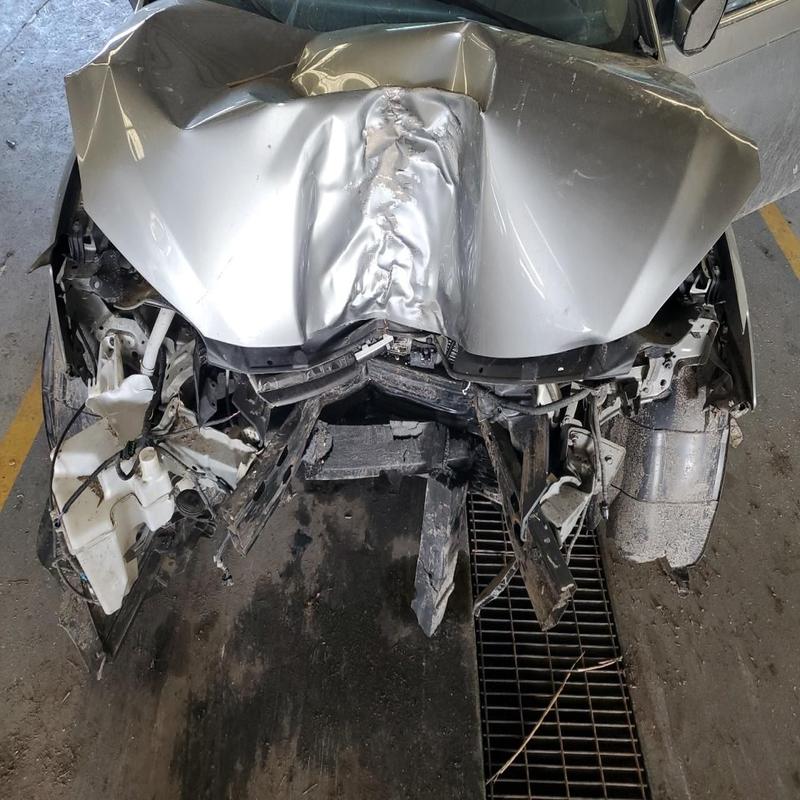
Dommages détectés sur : plaque d'immatriculation avant, pare-choc avant, feu avant droit, feu avant gauche, capot, aile avant droite, aile avant gauche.
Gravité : majeur